Candlestick murder

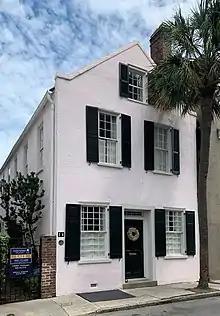
Queen Street house of Jack Dobbins and Edward Otey

The Candlestick murder refers to the murder of Jack Dobbins by John Mahon in Charleston, South Carolina on October 31, 1958. The acquittal of the confessed killer on the gay panic defense led to widespread fear in Charleston's gay community.